Herschel Curry Smith

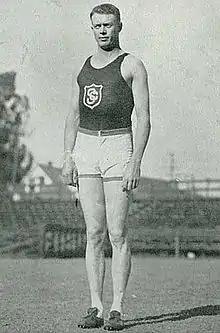
USC sprinter Herschel Curry Smith

Herschel started his track and field career as a sprinter at San Fernando High School. In 1922 he won the California High School 100-yard championship and the California State 100 meters at 10.4 seconds. In 1923 he won both Southern California, CIF sprint titles including the 100 meters at 10.2 seconds and the National Interscholastic 220-yard title.